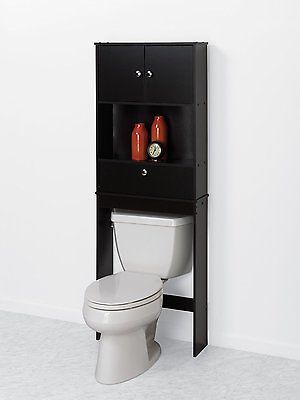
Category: cabinet